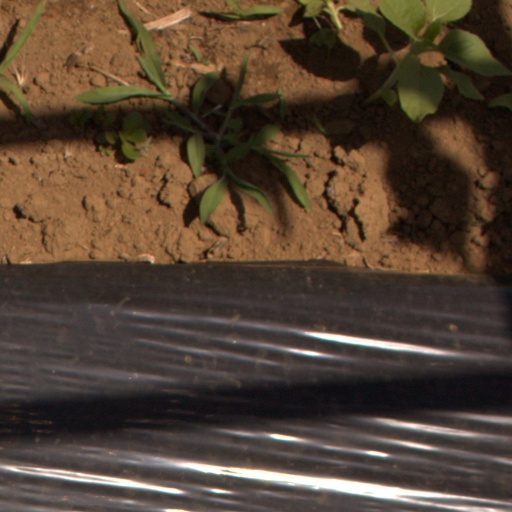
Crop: Jerusalem artichoke